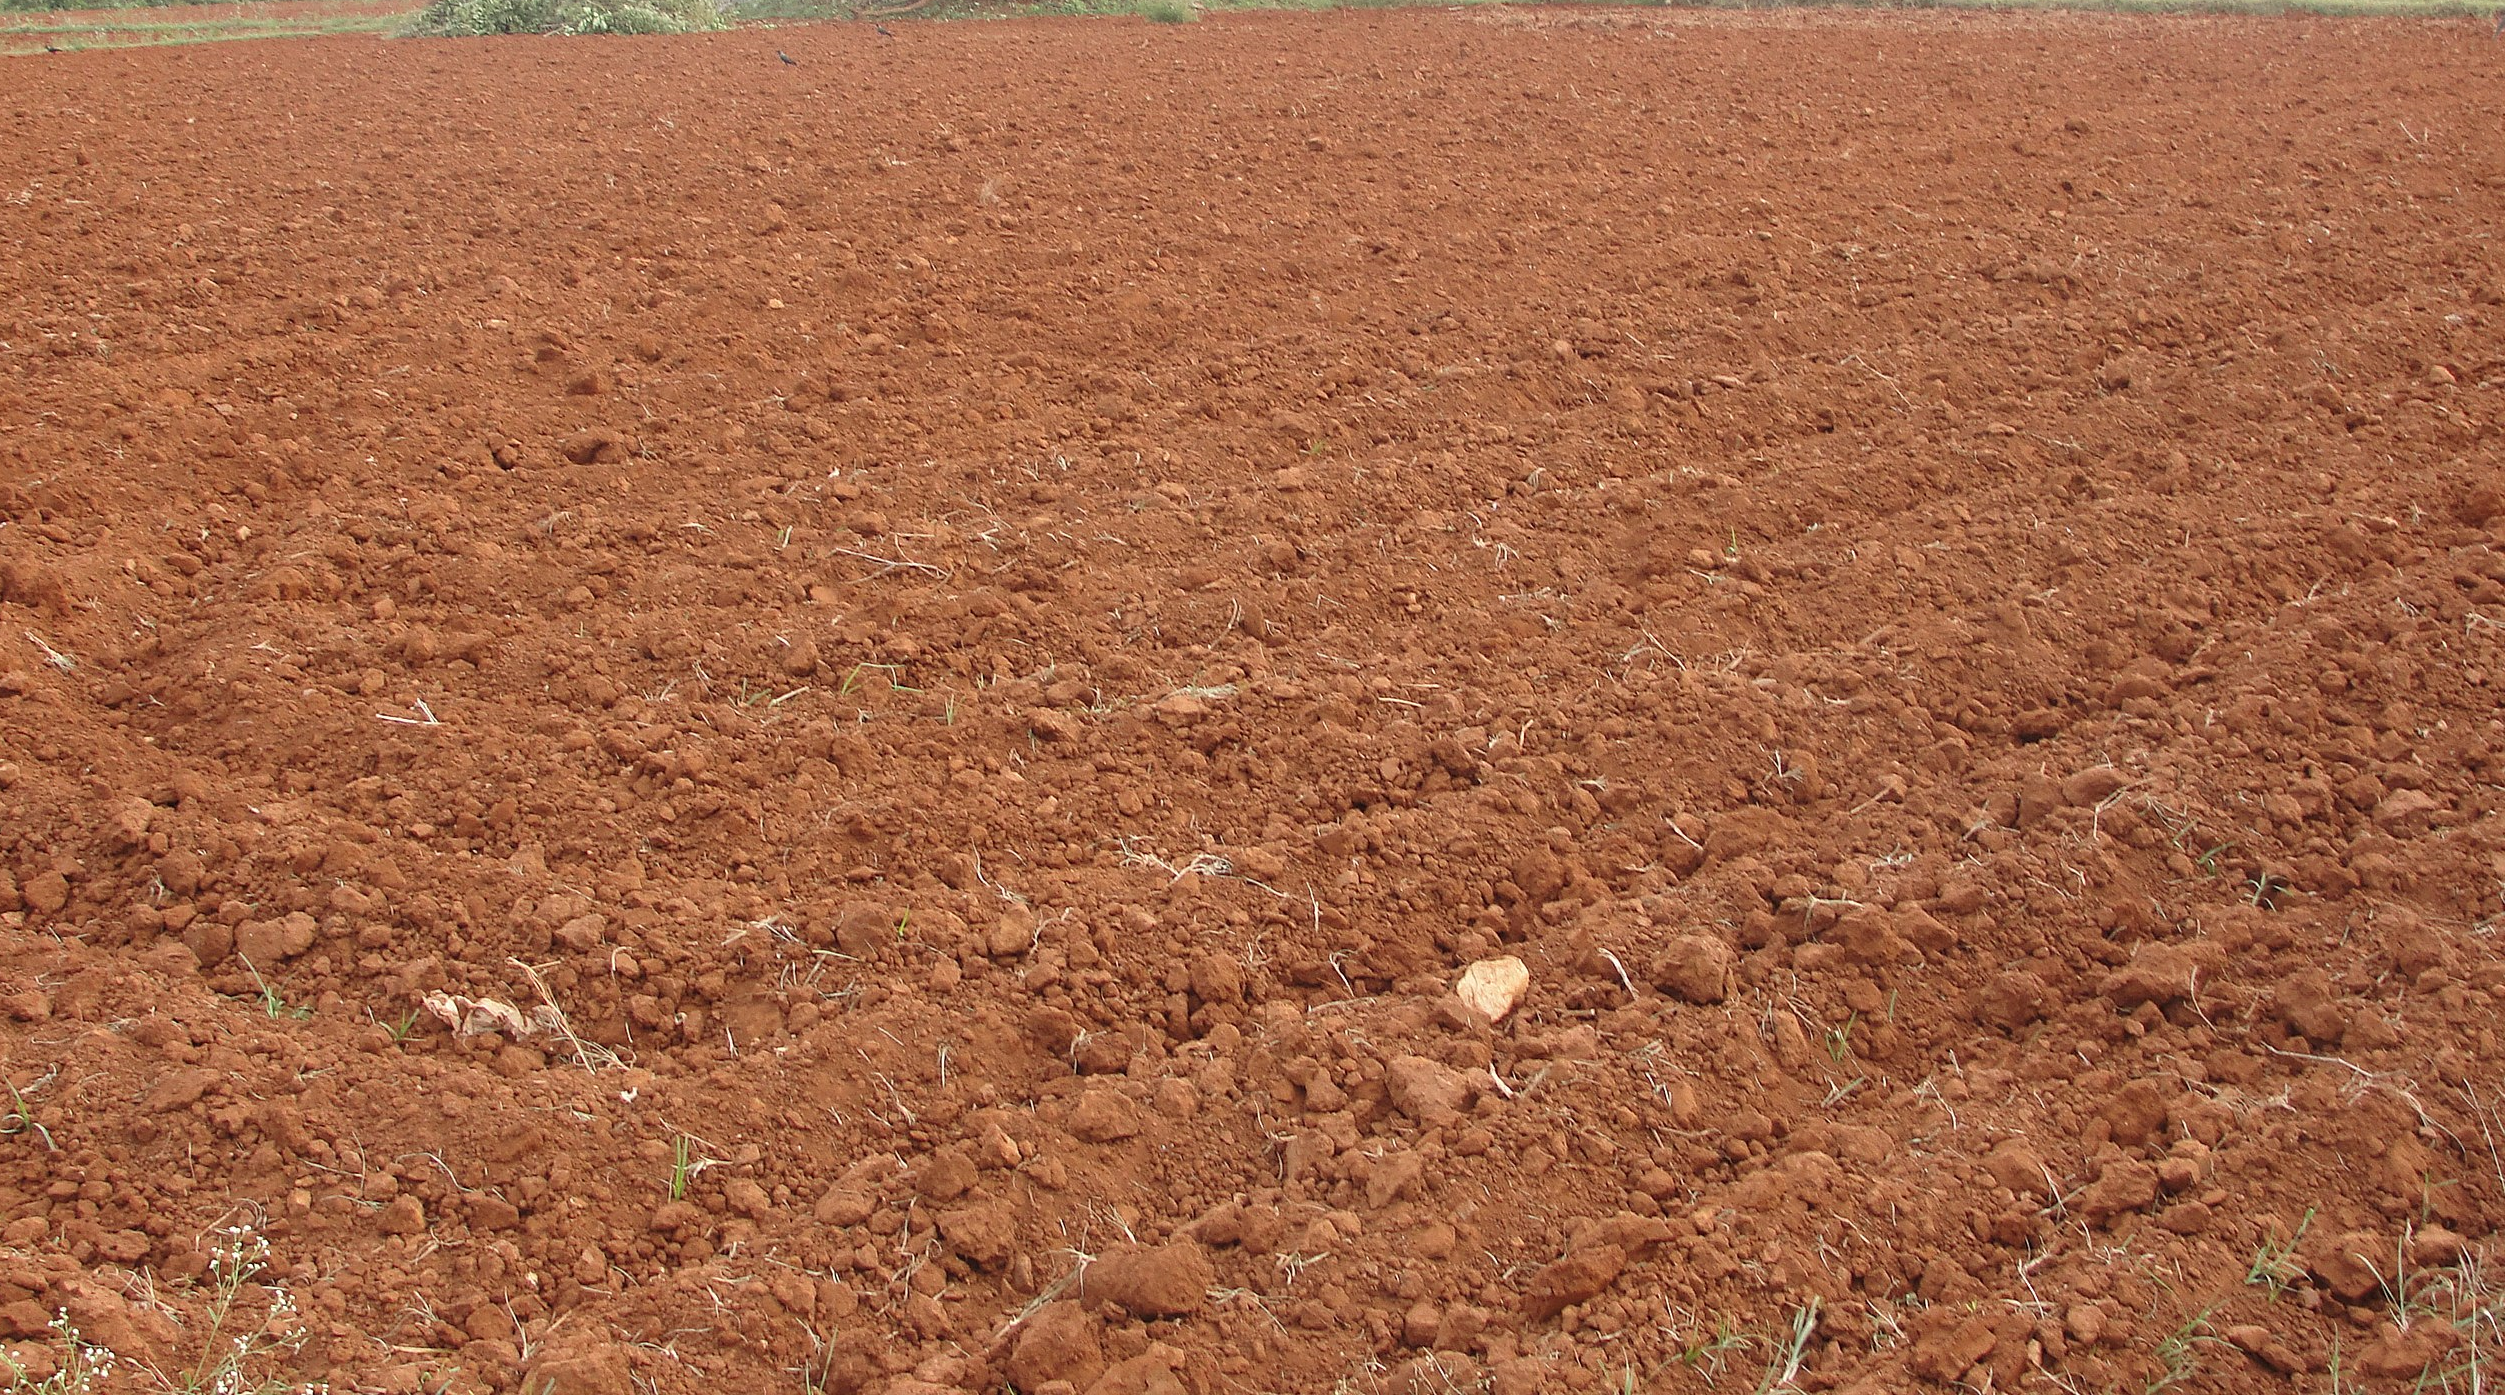
Soil type: Red soil